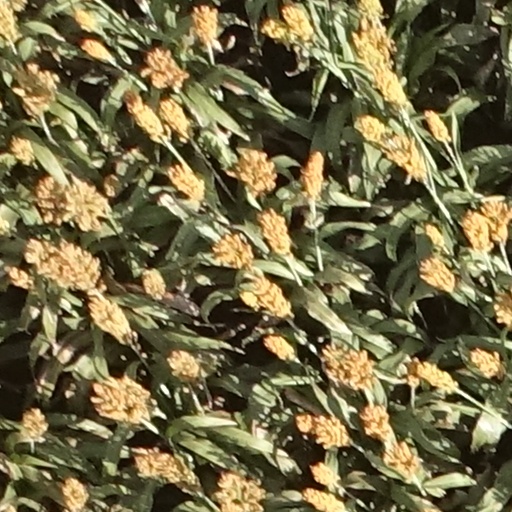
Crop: sorghum